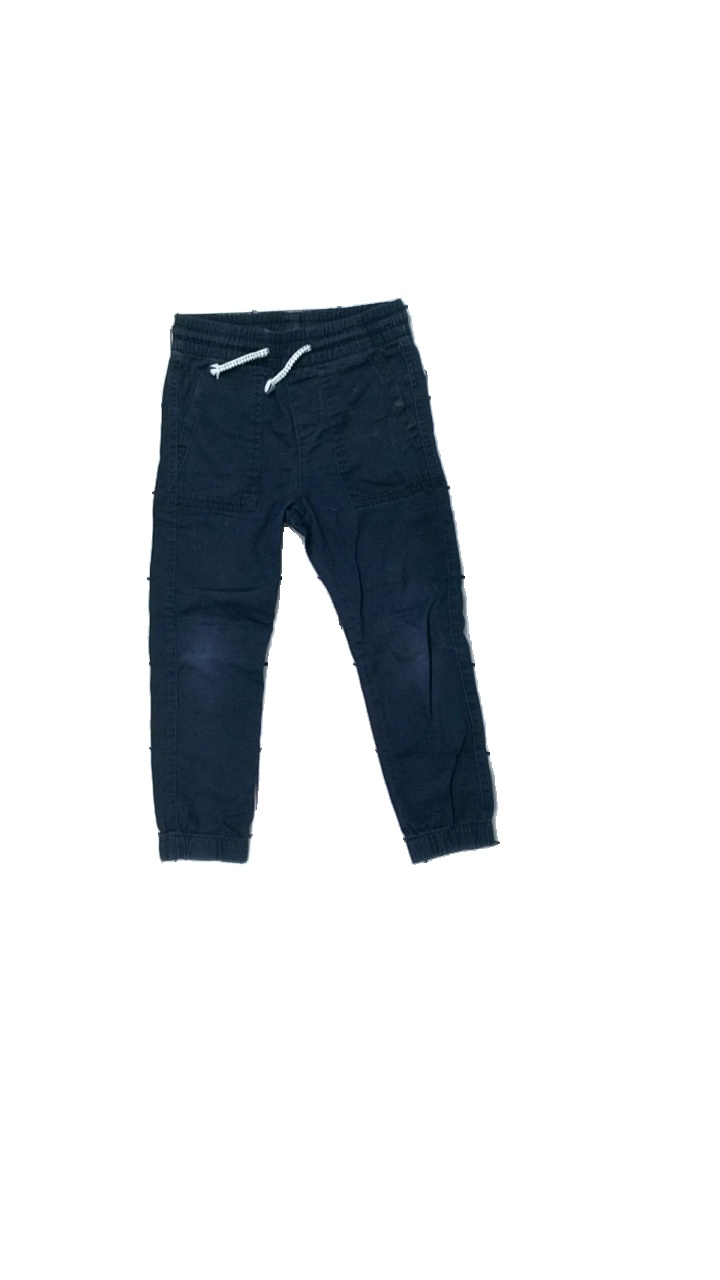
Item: Trousers (Children)
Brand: H&m
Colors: Blue
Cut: Regular
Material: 100% cott
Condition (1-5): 2
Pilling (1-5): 4
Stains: Major
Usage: Export
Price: <50